Duke Ellington

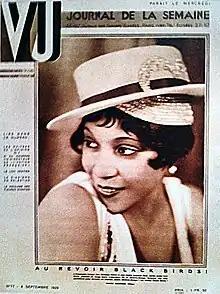
Adelaide Hall recorded "Creole Love Call" with Ellington in 1927. The recording became a worldwide hit.

Although trumpeter Bubber Miley was a member of the orchestra for only a short period, he had a major influence on Ellington's sound. As an early exponent of growl trumpet, Miley changed the sweet dance band sound of the group to one that was hotter, which contemporaries termed Jungle Style, which can be seen in his feature chorus in "East St. Louis Toodle-Oo" (1926). In October 1927, Ellington and his Orchestra recorded several compositions with Adelaide Hall. One side in particular, "Creole Love Call", became a worldwide sensation and gave both Ellington and Hall their first hit record. Miley had composed most of "Creole Love Call" and "Black and Tan Fantasy". An alcoholic, Miley had to leave the band before they gained wider fame. He died in 1932 at the age of 29, but he was an important influence on Cootie Williams, who replaced him.